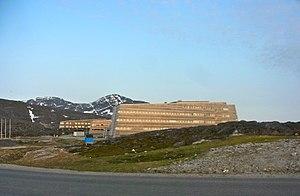
L'université du Groenland est une université groenlandaise située à Nuuk, capitale du Groenland, l'unique université du pays.